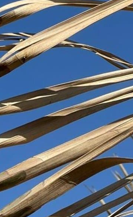
Label: Manganese Deficiency